Marc Restellini

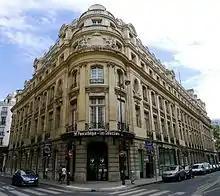

In 2003, Restellini decided to launch his own museum, the Pinacothèque de Paris with an exhibition of Picasso's artworks. It was originally located in the 10th district of Paris upon its founding, but relocated to Place de la Madeleine in the chique 8th district in 2007. Following the success of several exhibitions, Restellini opened a second collection in 2010.